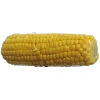
Label: corn